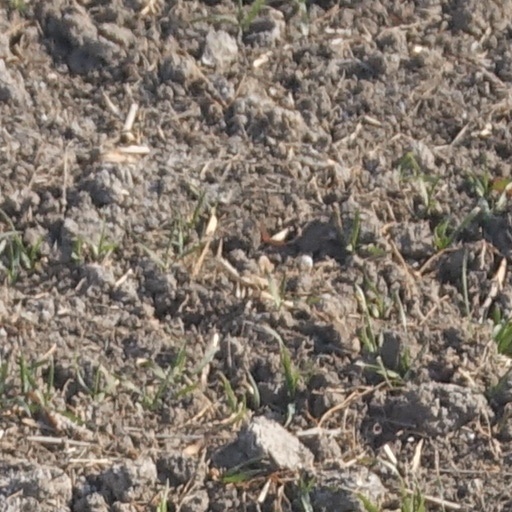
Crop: wheat